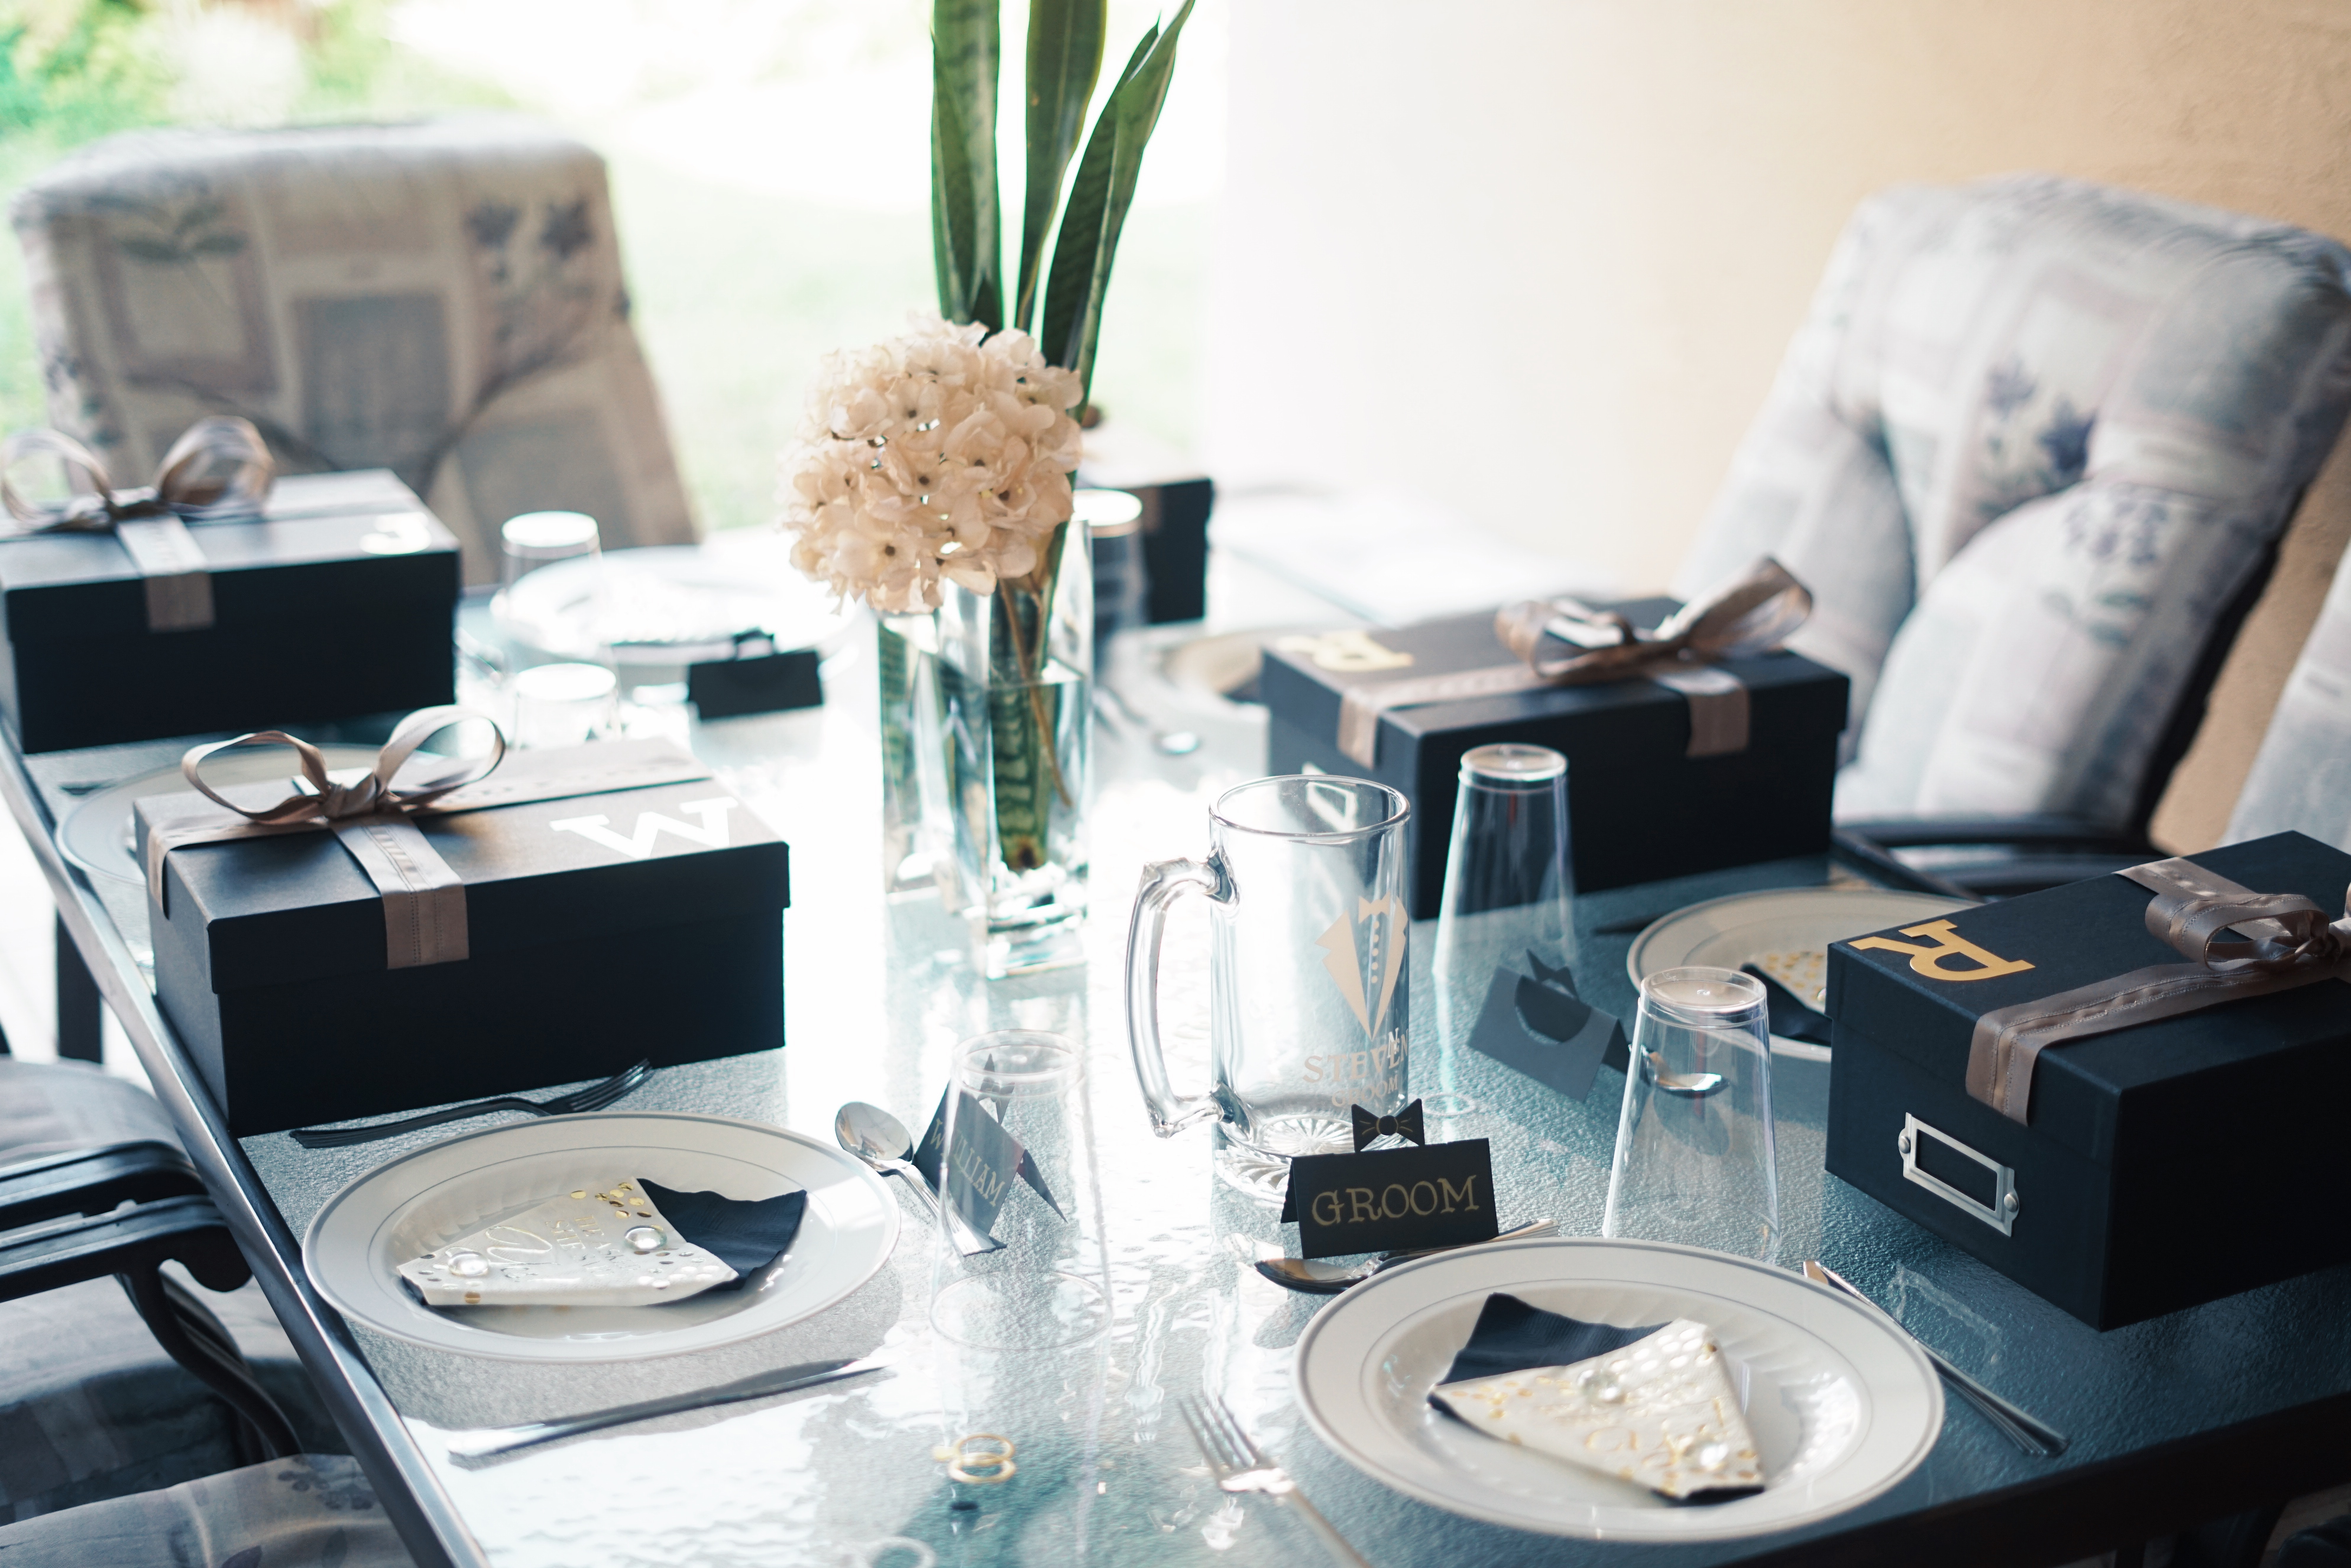
room, table, furniture, interior design, living room, coffee table, Material property, desk, plant, chair, flower, tableware, house, centrepiece, office